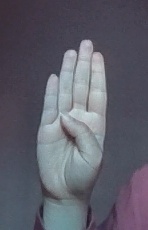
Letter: kaaf